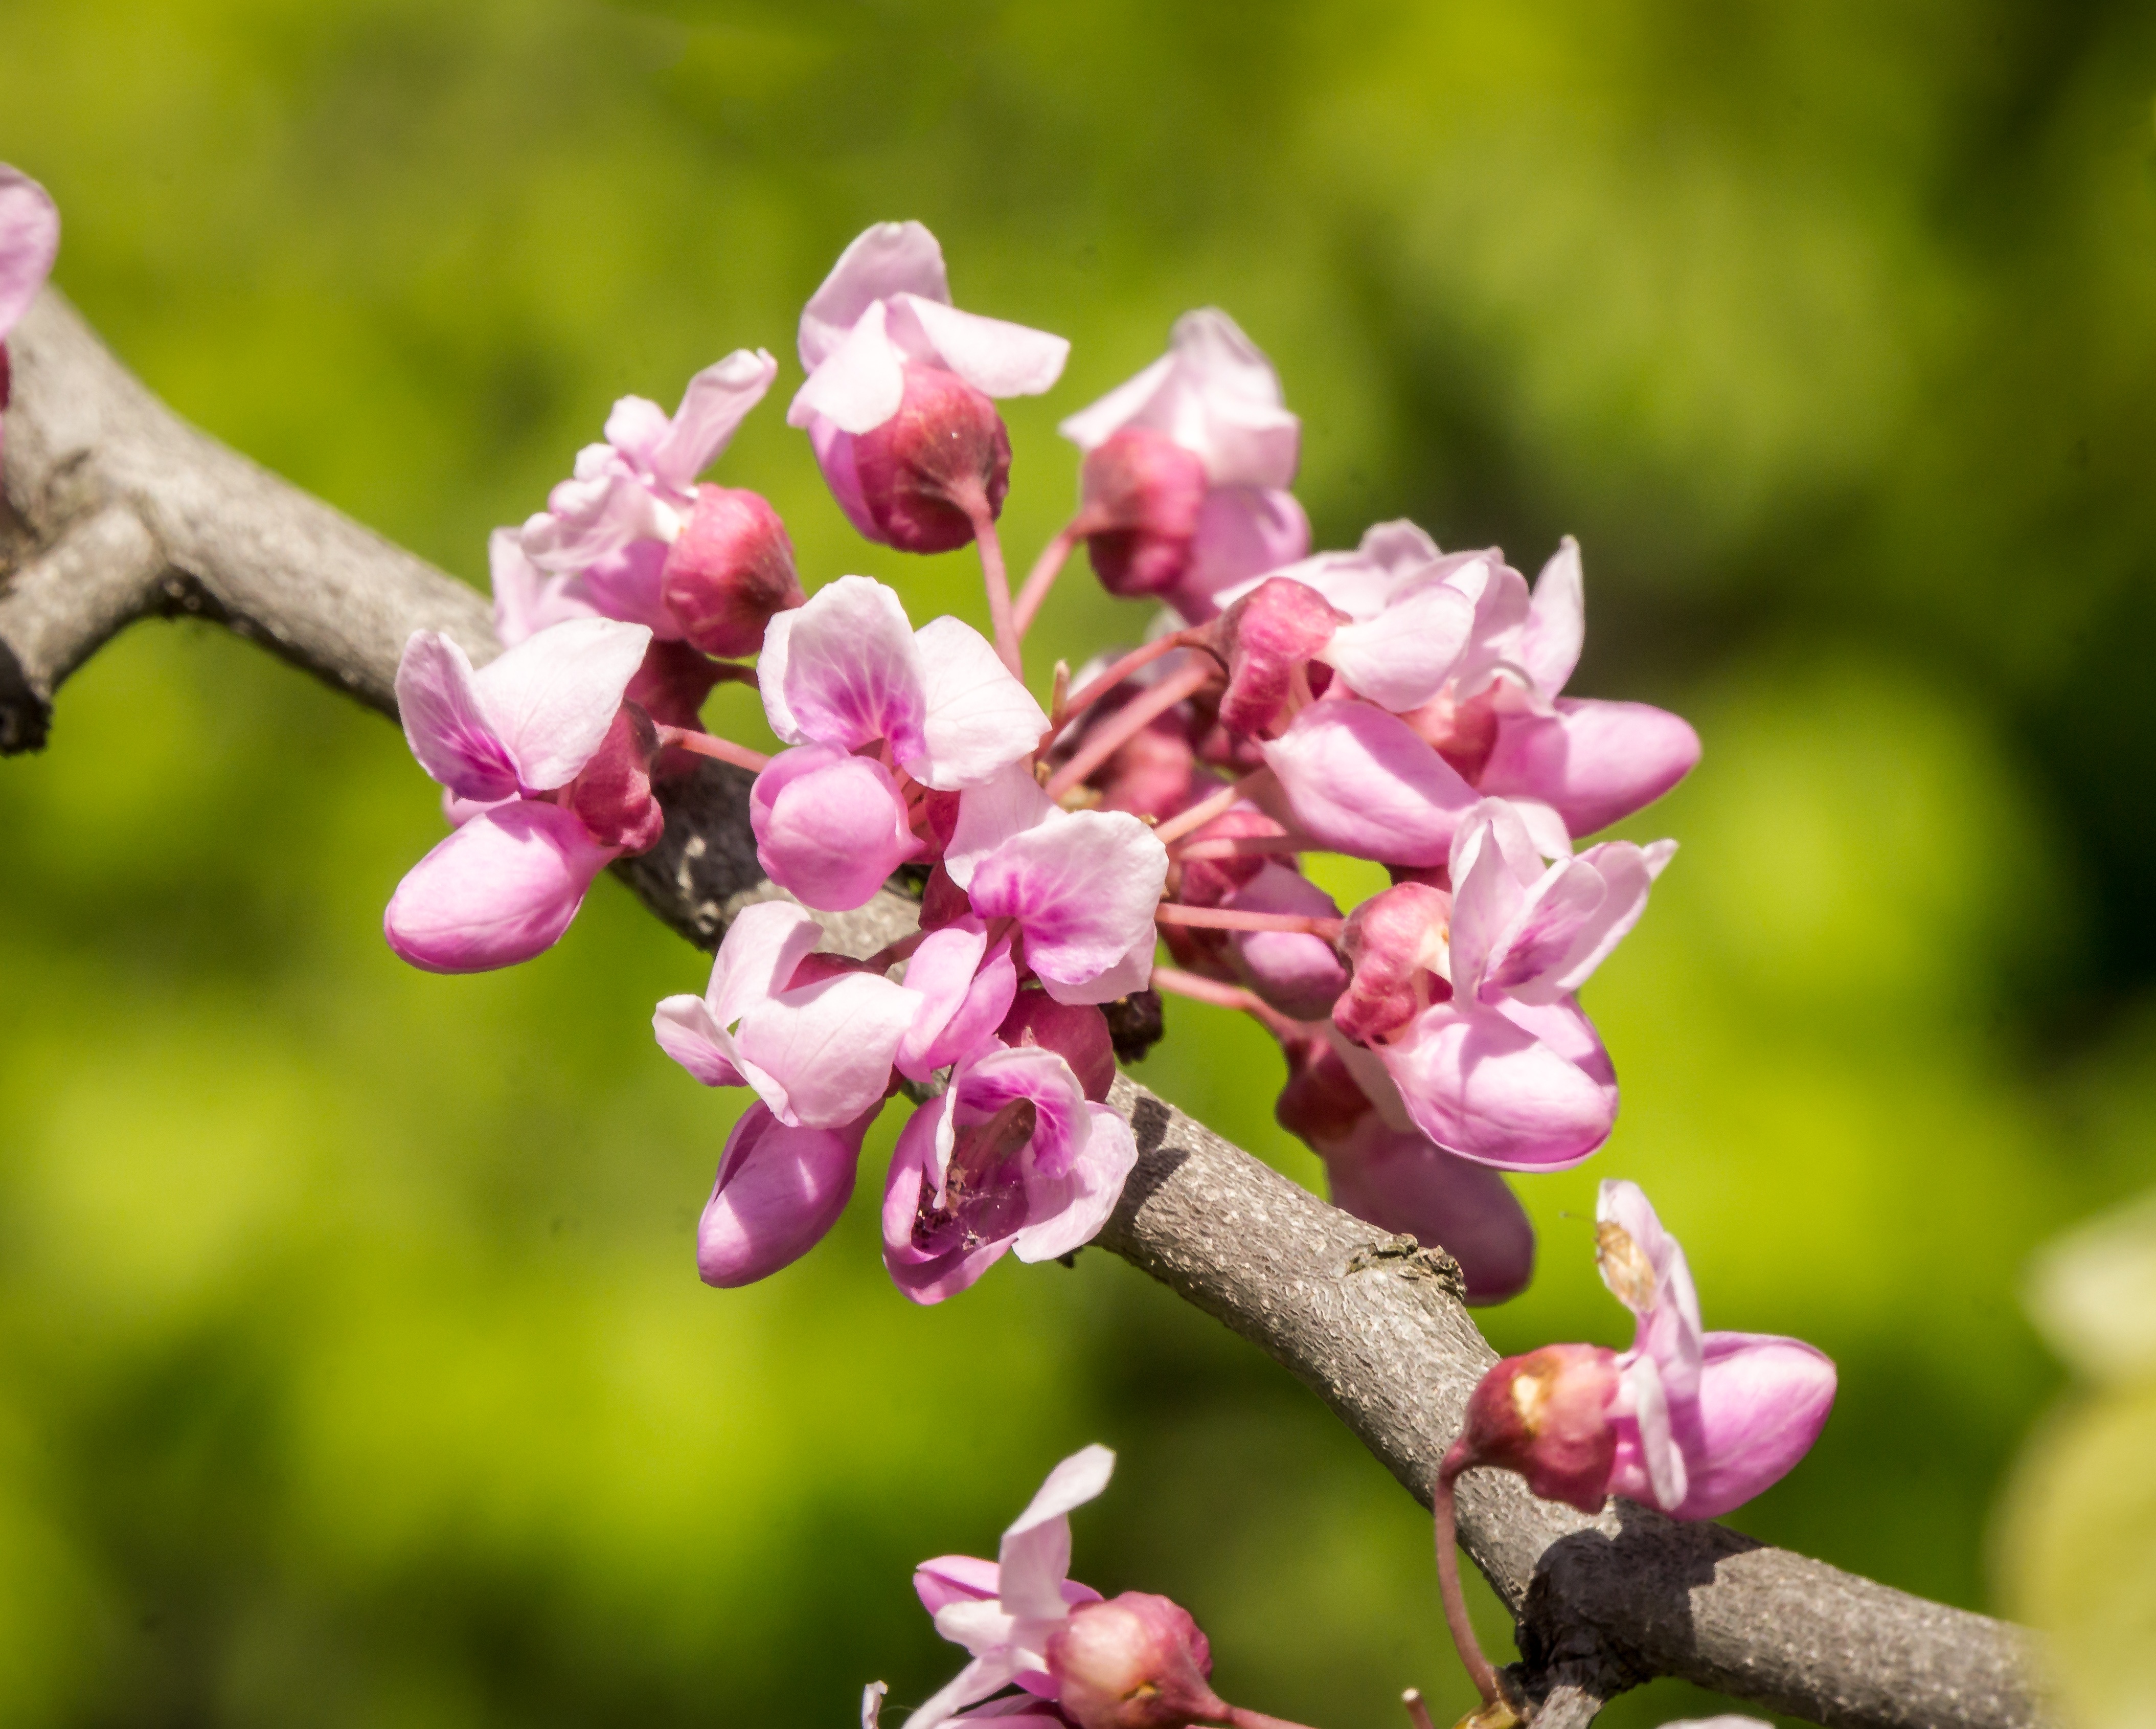
branch, blossom, plant, flower, spring, produce, macro, natural, botany, blooming, colorful, pink, flora, season, wildflower, outdoors, shrub, hope, april, lilac, ornamental, vibrant, macro photography, flowering plant, clusters, eastern red buds, land plant